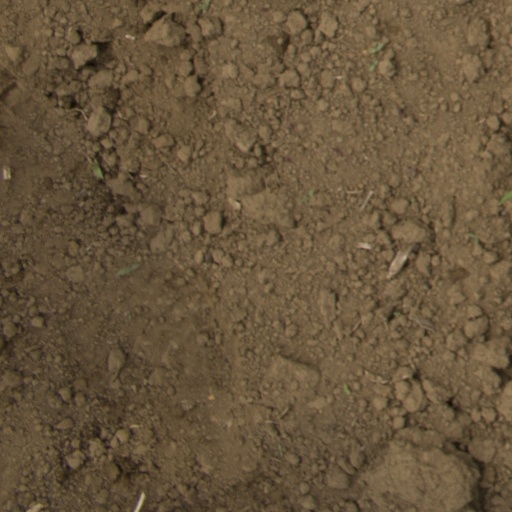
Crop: Jerusalem artichoke